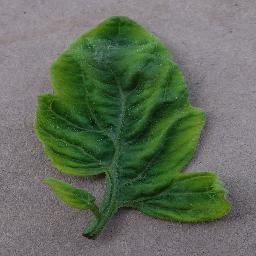
Label: Tomato___Tomato_Yellow_Leaf_Curl_Virus